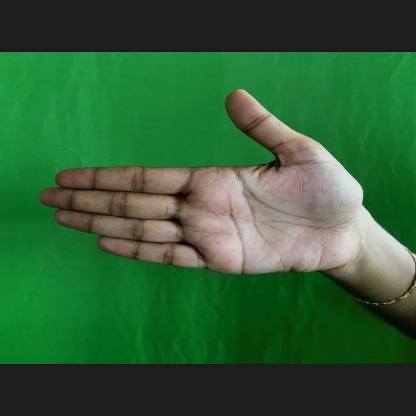
Mudra: Ardhachandran